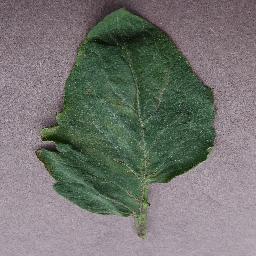
Label: Tomato___Target_Spot